Lynching of Roosevelt Townes and Robert McDaniels

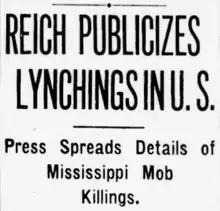
Nazis condemn lynchings

Internationally, German newspapers publicized the murders to support Nazi government propaganda, contrasting the violence of the lynchings to the "humane" Nuremberg racial laws that the Reich had passed against Jewish citizens.